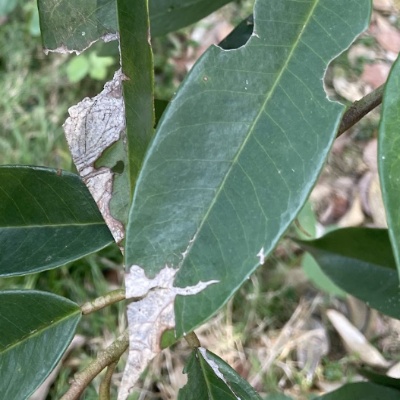
Label: Leaf_Blight